Dominic Lokinyomo Lobalu

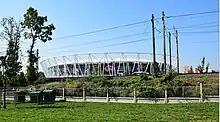
Swiss Athletics petitioned World Athletics, on behalf of Lobalu, to let him register for the World Championships

The Swiss Athletics Federation, on 6 April 2023, requested that the World Athletics Nationality Review Panel grant Lobalu a spot back on the Athlete Refugee Team so that he can represent Switzerland at the 2023 World Championships in Budapest, Hungary and potentially the 2024 Olympics in Paris, France. While proceeded, it was temporarily unclear how the panel would choose to proceed. Lobalu's situation is unique and World Athletics was reluctant to authorise him into the World Championships as a Swiss competitor. Instead, it repeated reservations that the IOC raised about the pressing matter in July 2021, right as the 2020 Olympics neared. The panel critically asked: